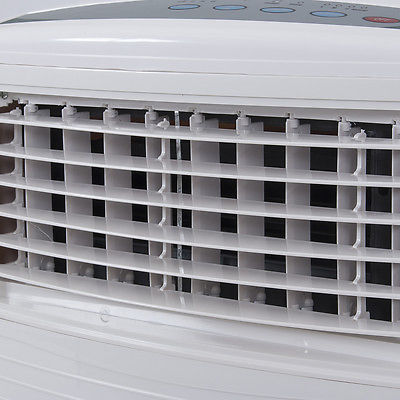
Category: fan